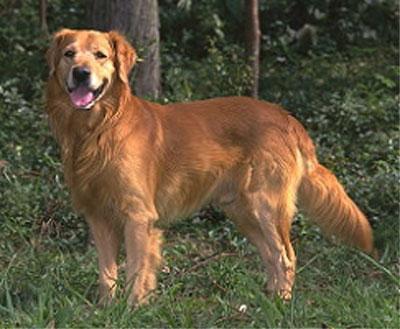
golden_retriever